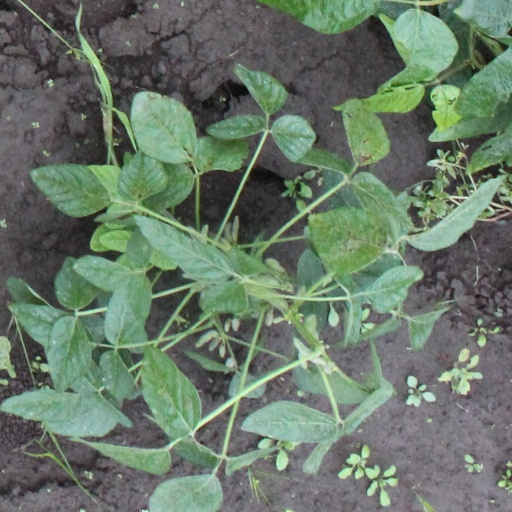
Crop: soybean